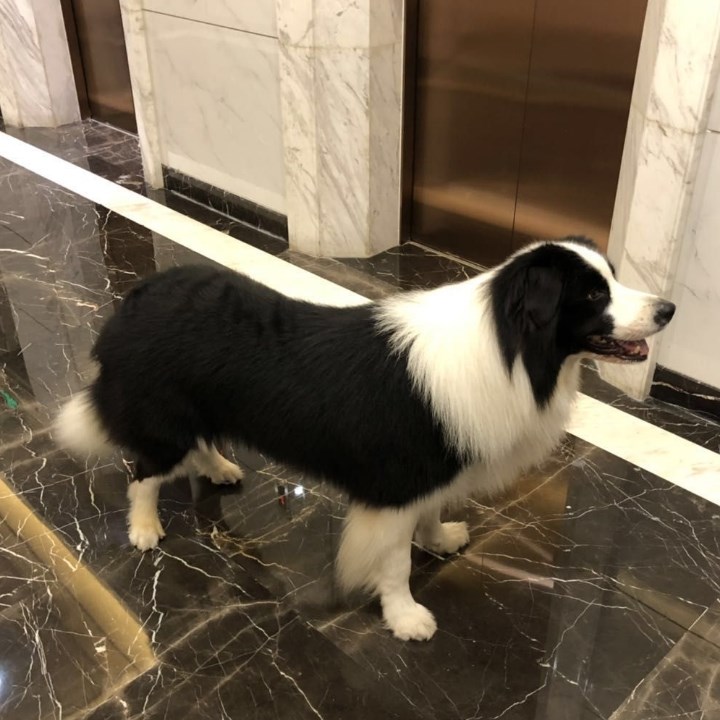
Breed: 2594-n000109-Border_collie